1921 Vanderbilt Commodores football team

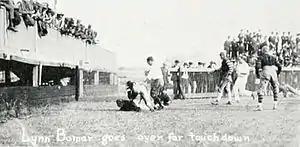
Lynn Bomar's touchdown against the Thin Red Line

Texas punted 10 times to Vanderbilt's 14, and the Commodores completed two out of five passes for 57 yards. Texas intercepted the ball twice, and Vanderbilt five times. The Commodores had six first downs to the Longhorns' eight. Each school netted about $7,500 from the game. Texas's only loss this year was to Vanderbilt. The Commodores' starting lineup was Ryan (left end), Elam (left tackle), Wade (left guard), Sharp (center), Bailey (right guard), Bradford (right tackle), Conyers (right end), Godchaux (quarterback), Neely (left halfback), Smith (right halfback), and Bomar (fullback).